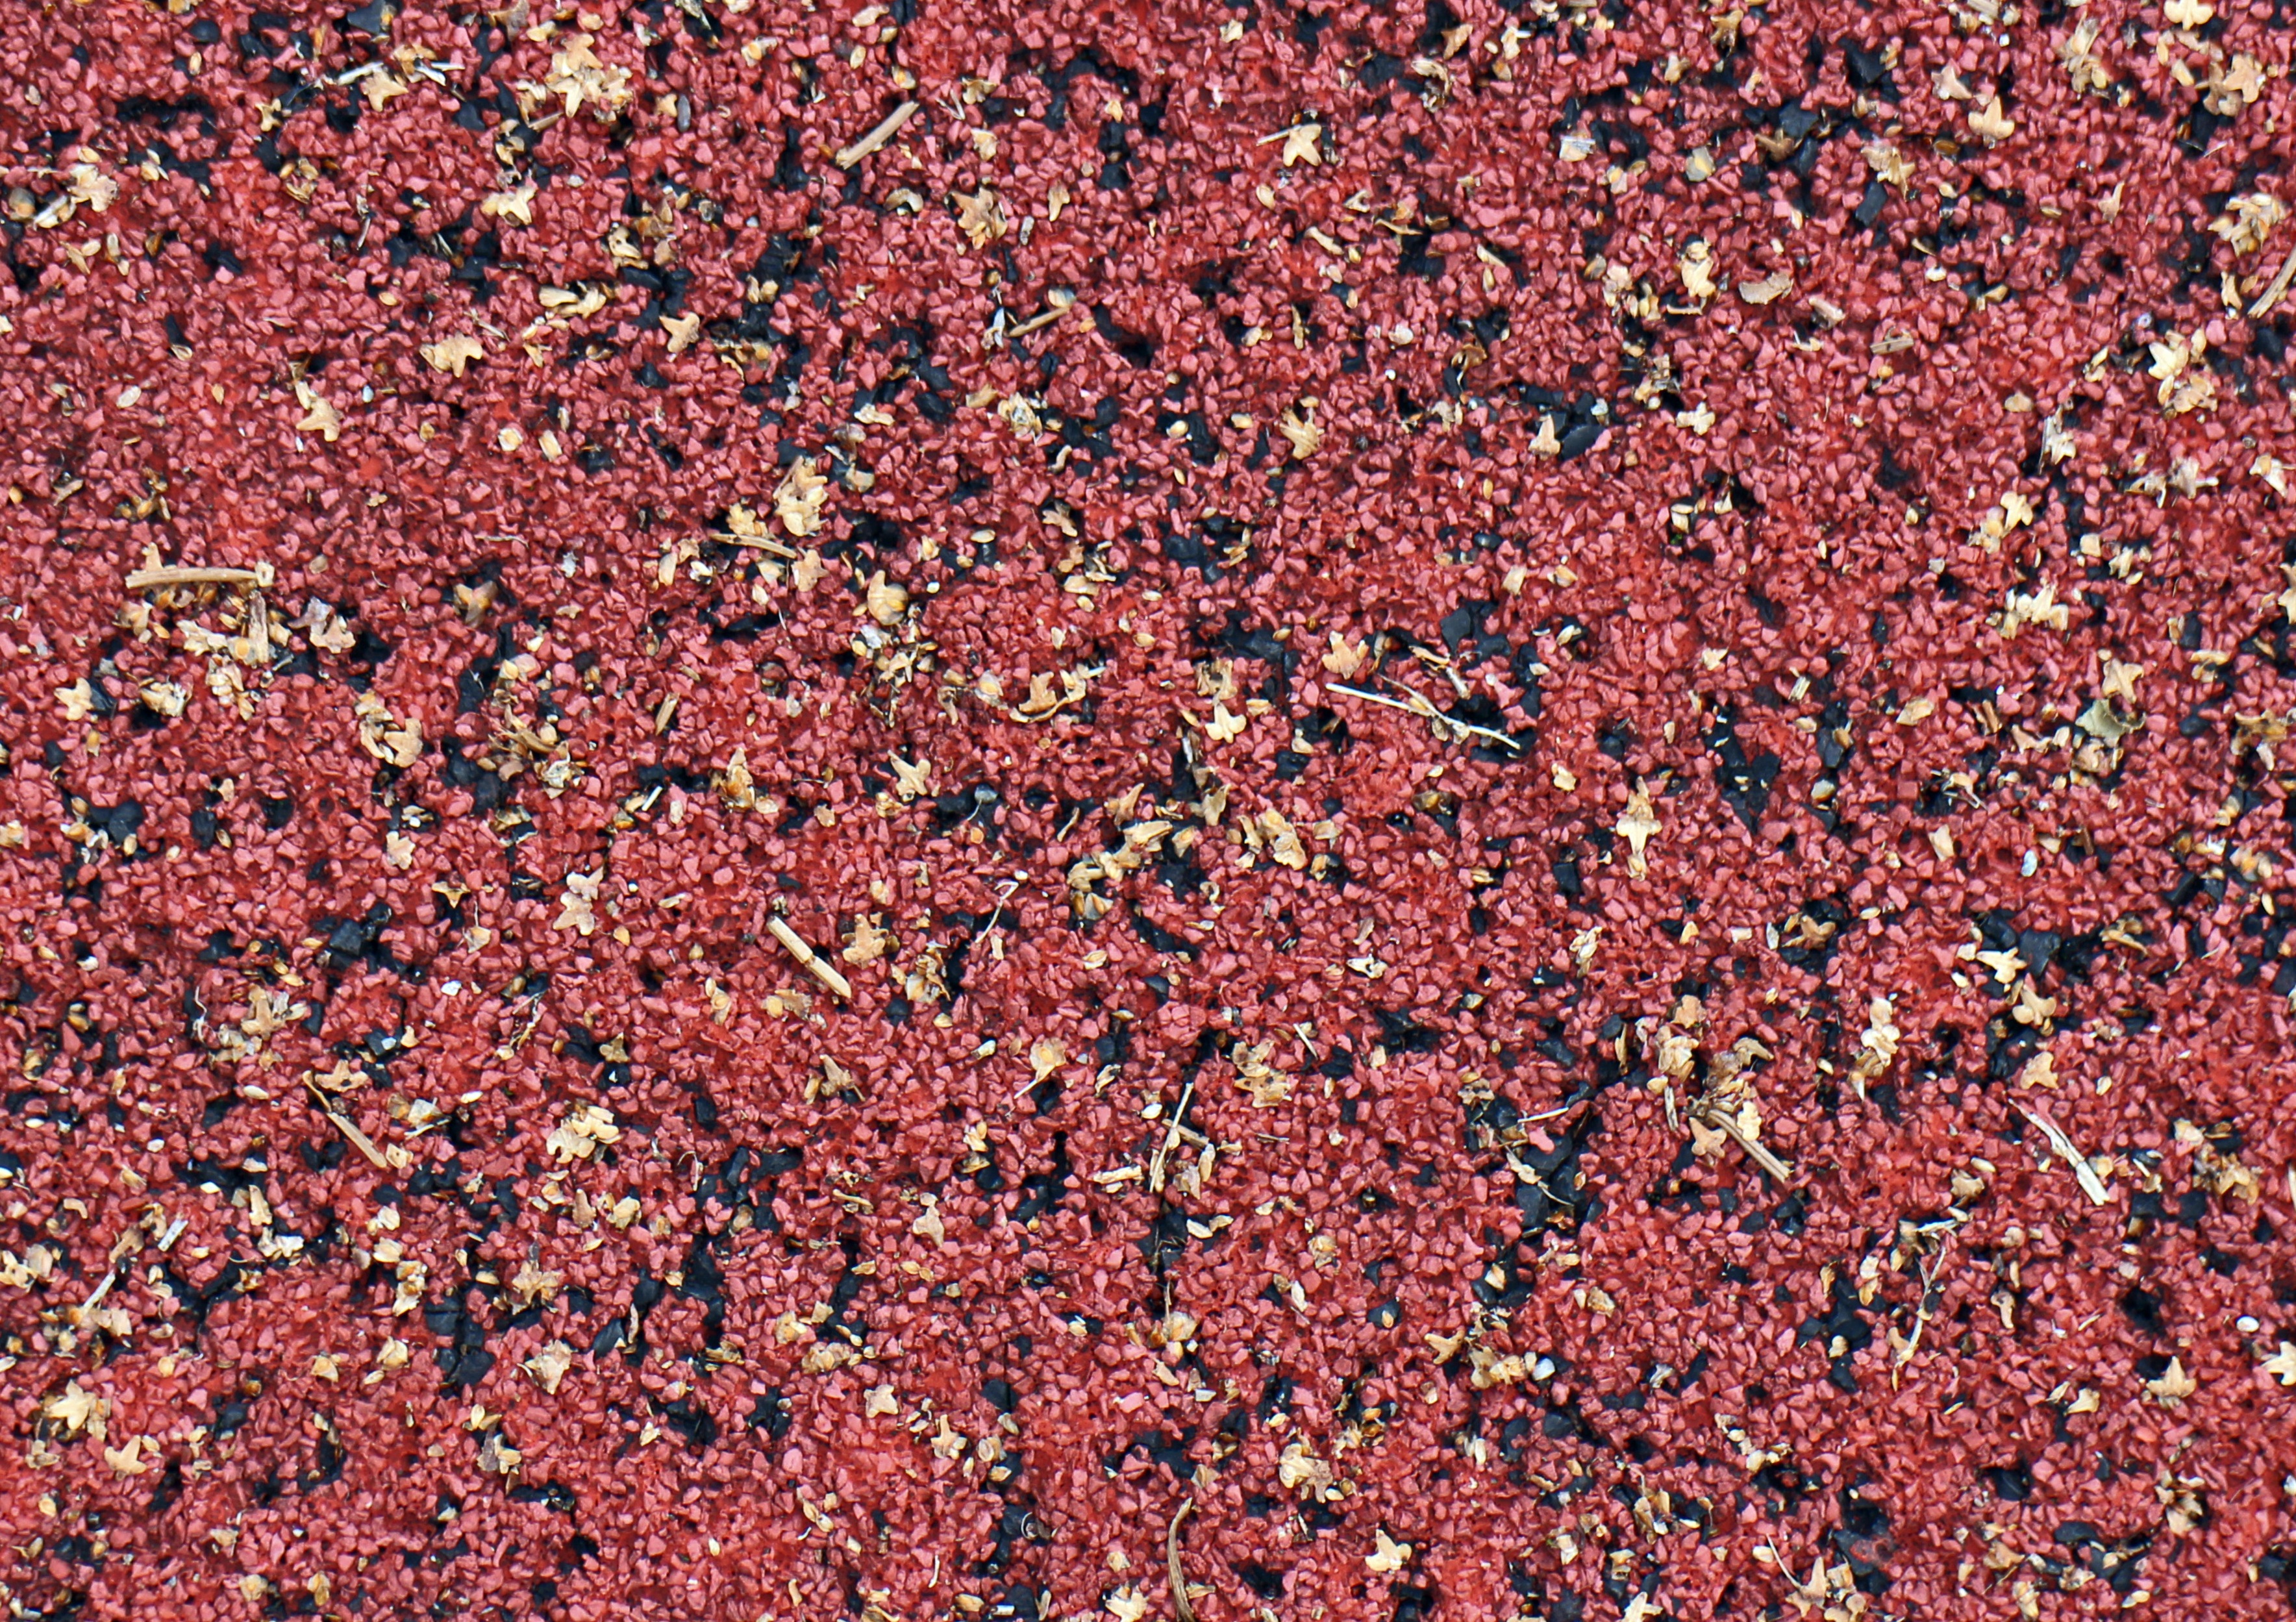
structure, texture, flower, asphalt, pattern, red, soil, material, shrub, grains, flooring, steinchen, gries